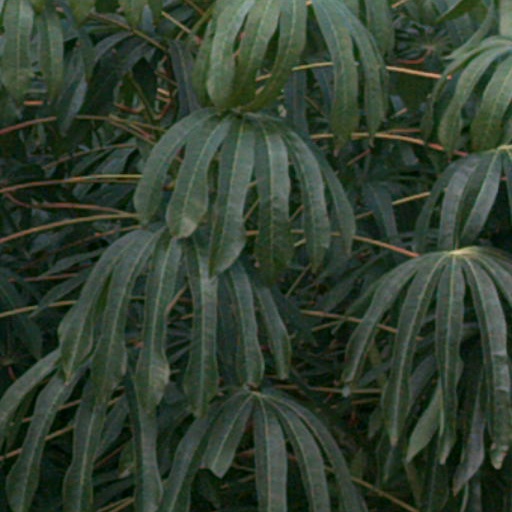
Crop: cassava